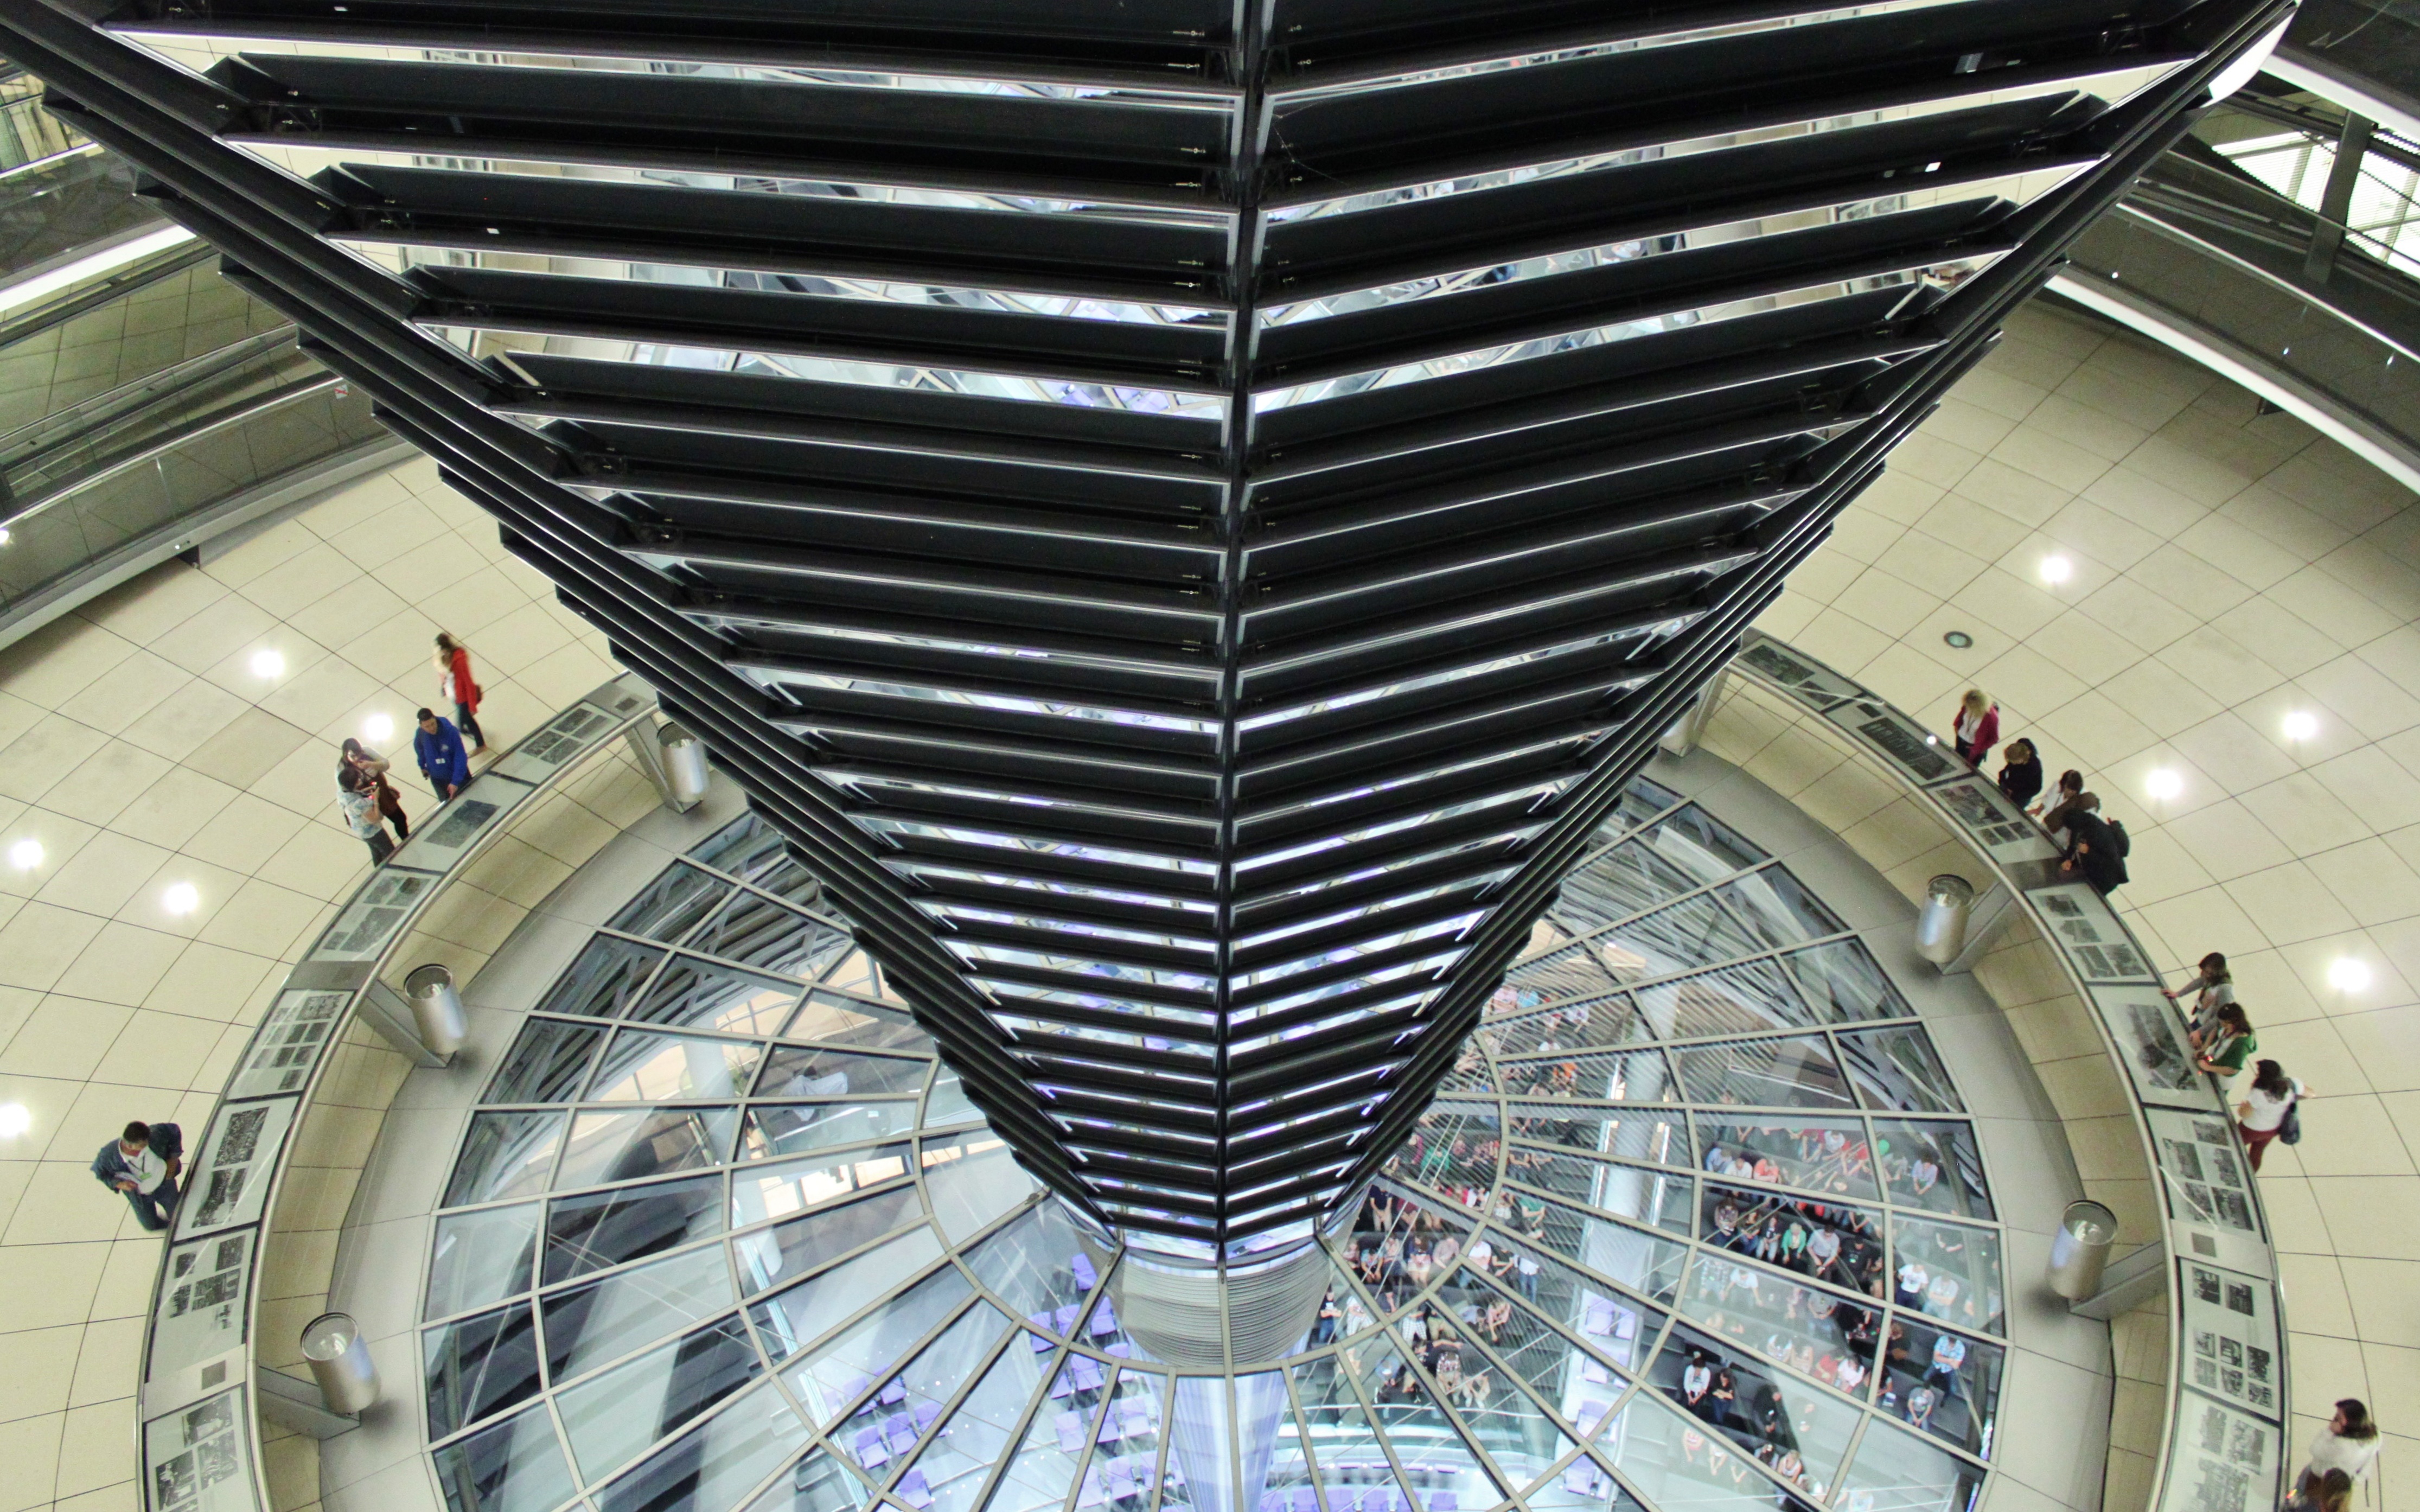
architecture, structure, people, window, glass, building, skyscraper, escalator, reflection, high, vehicle, human, lighting, public transport, spiral staircase, airport terminal, capital, lights, infrastructure, symmetry, mirror, lamps, berlin, chamber, government, tourist attraction, visitors, reichstag, bundestag, glass window, glass dome, insight, shopping mall, glass roof, reichstag building, berlin government, germany reflections